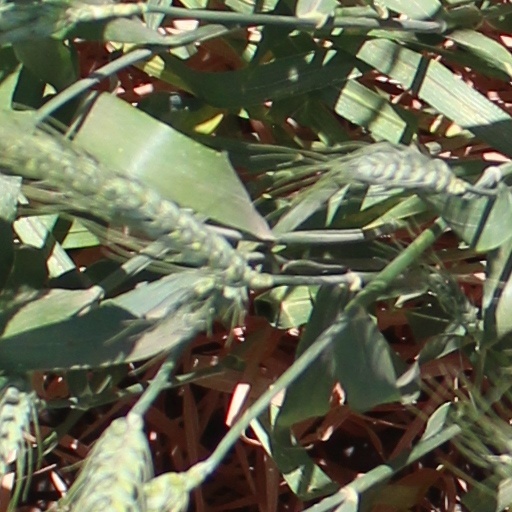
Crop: wheat